Communes of the Aude department

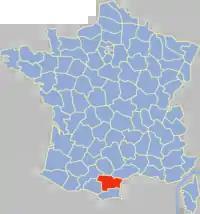
Location of the Aude "département" within France

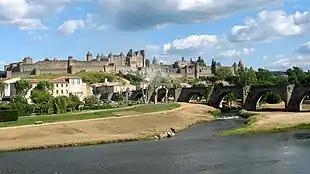

The communes cooperate in the following intercommunalities (as of 2025):